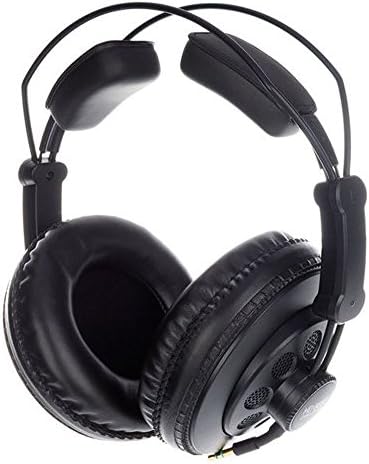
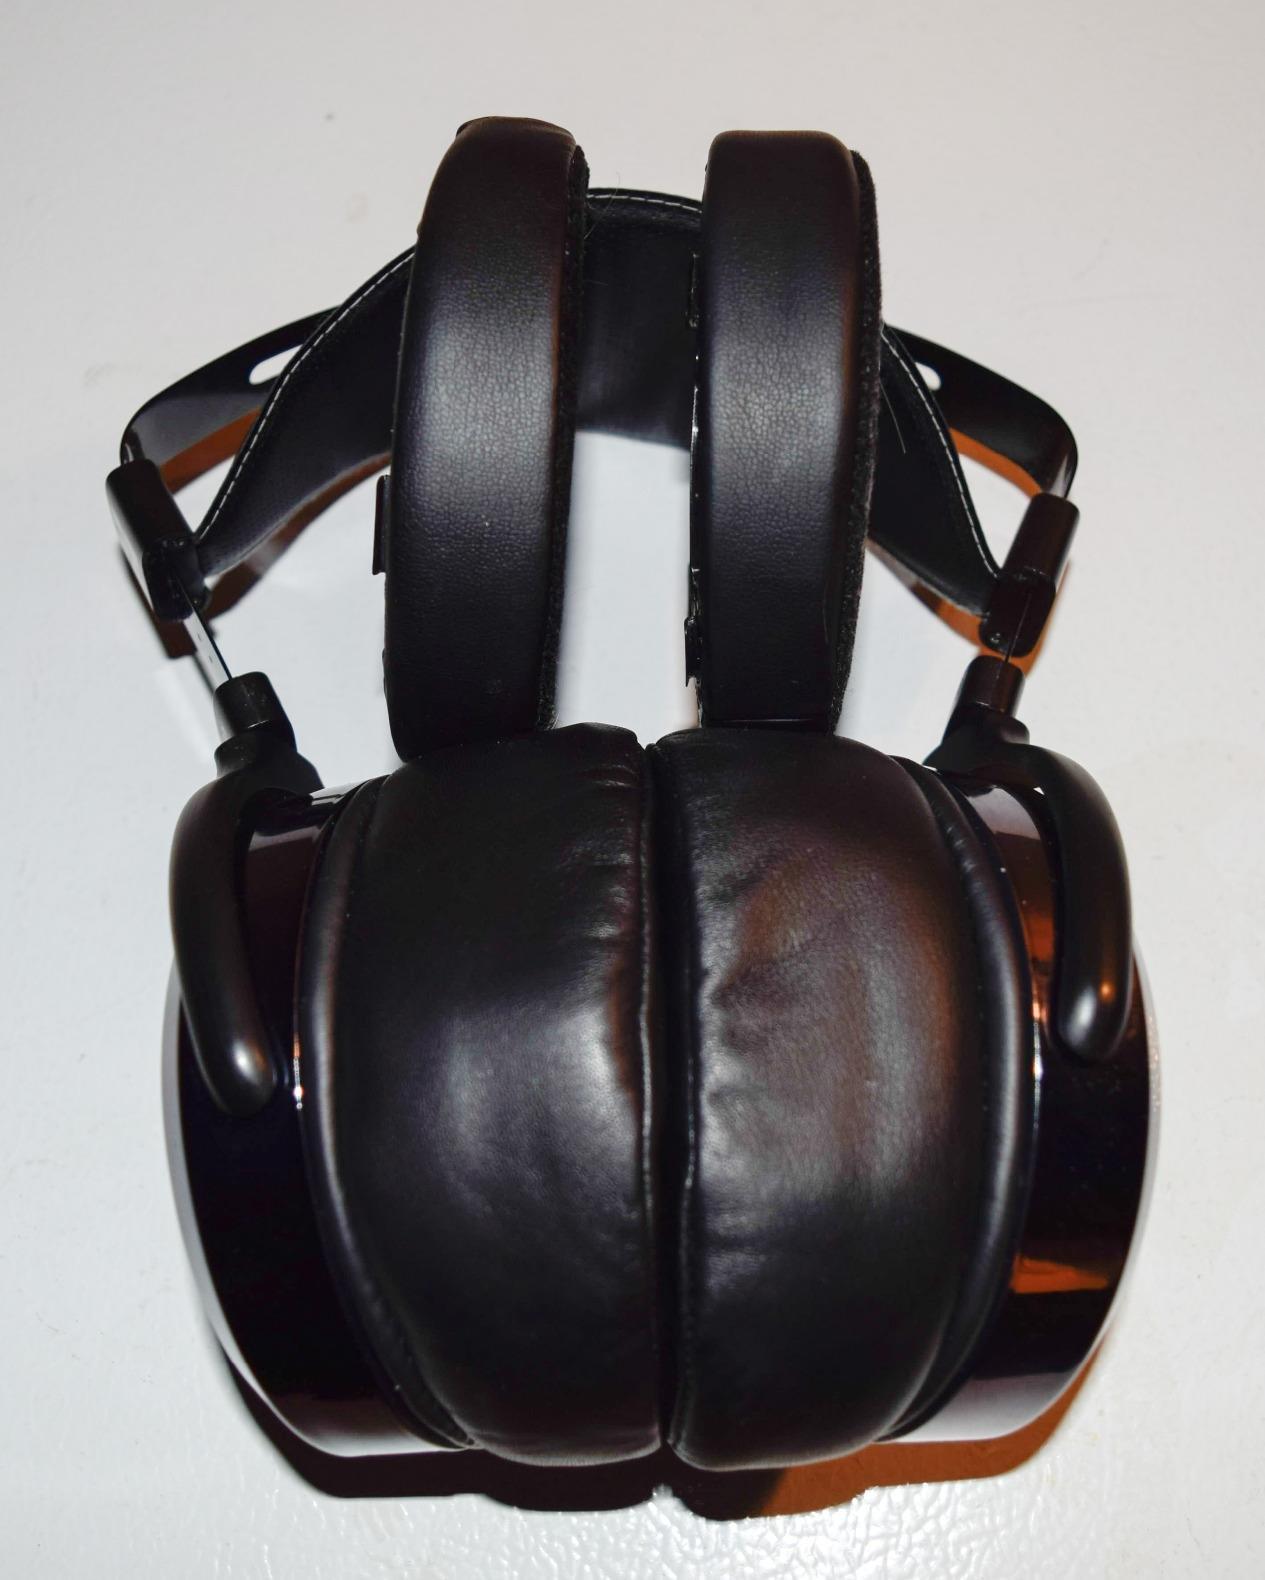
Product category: headphones
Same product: no